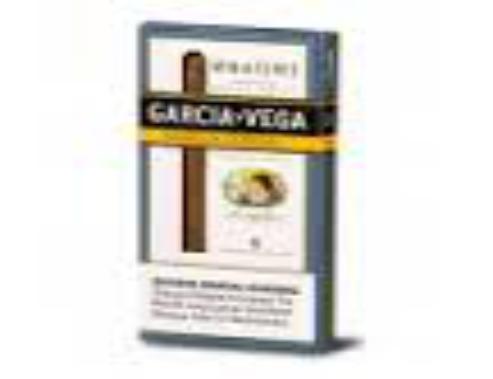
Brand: Garcia Y Vega
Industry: Others